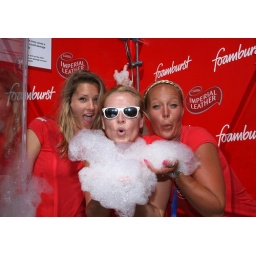
Foamburst girls in the foambooth on Bournemouth beach during the air festival 2009.